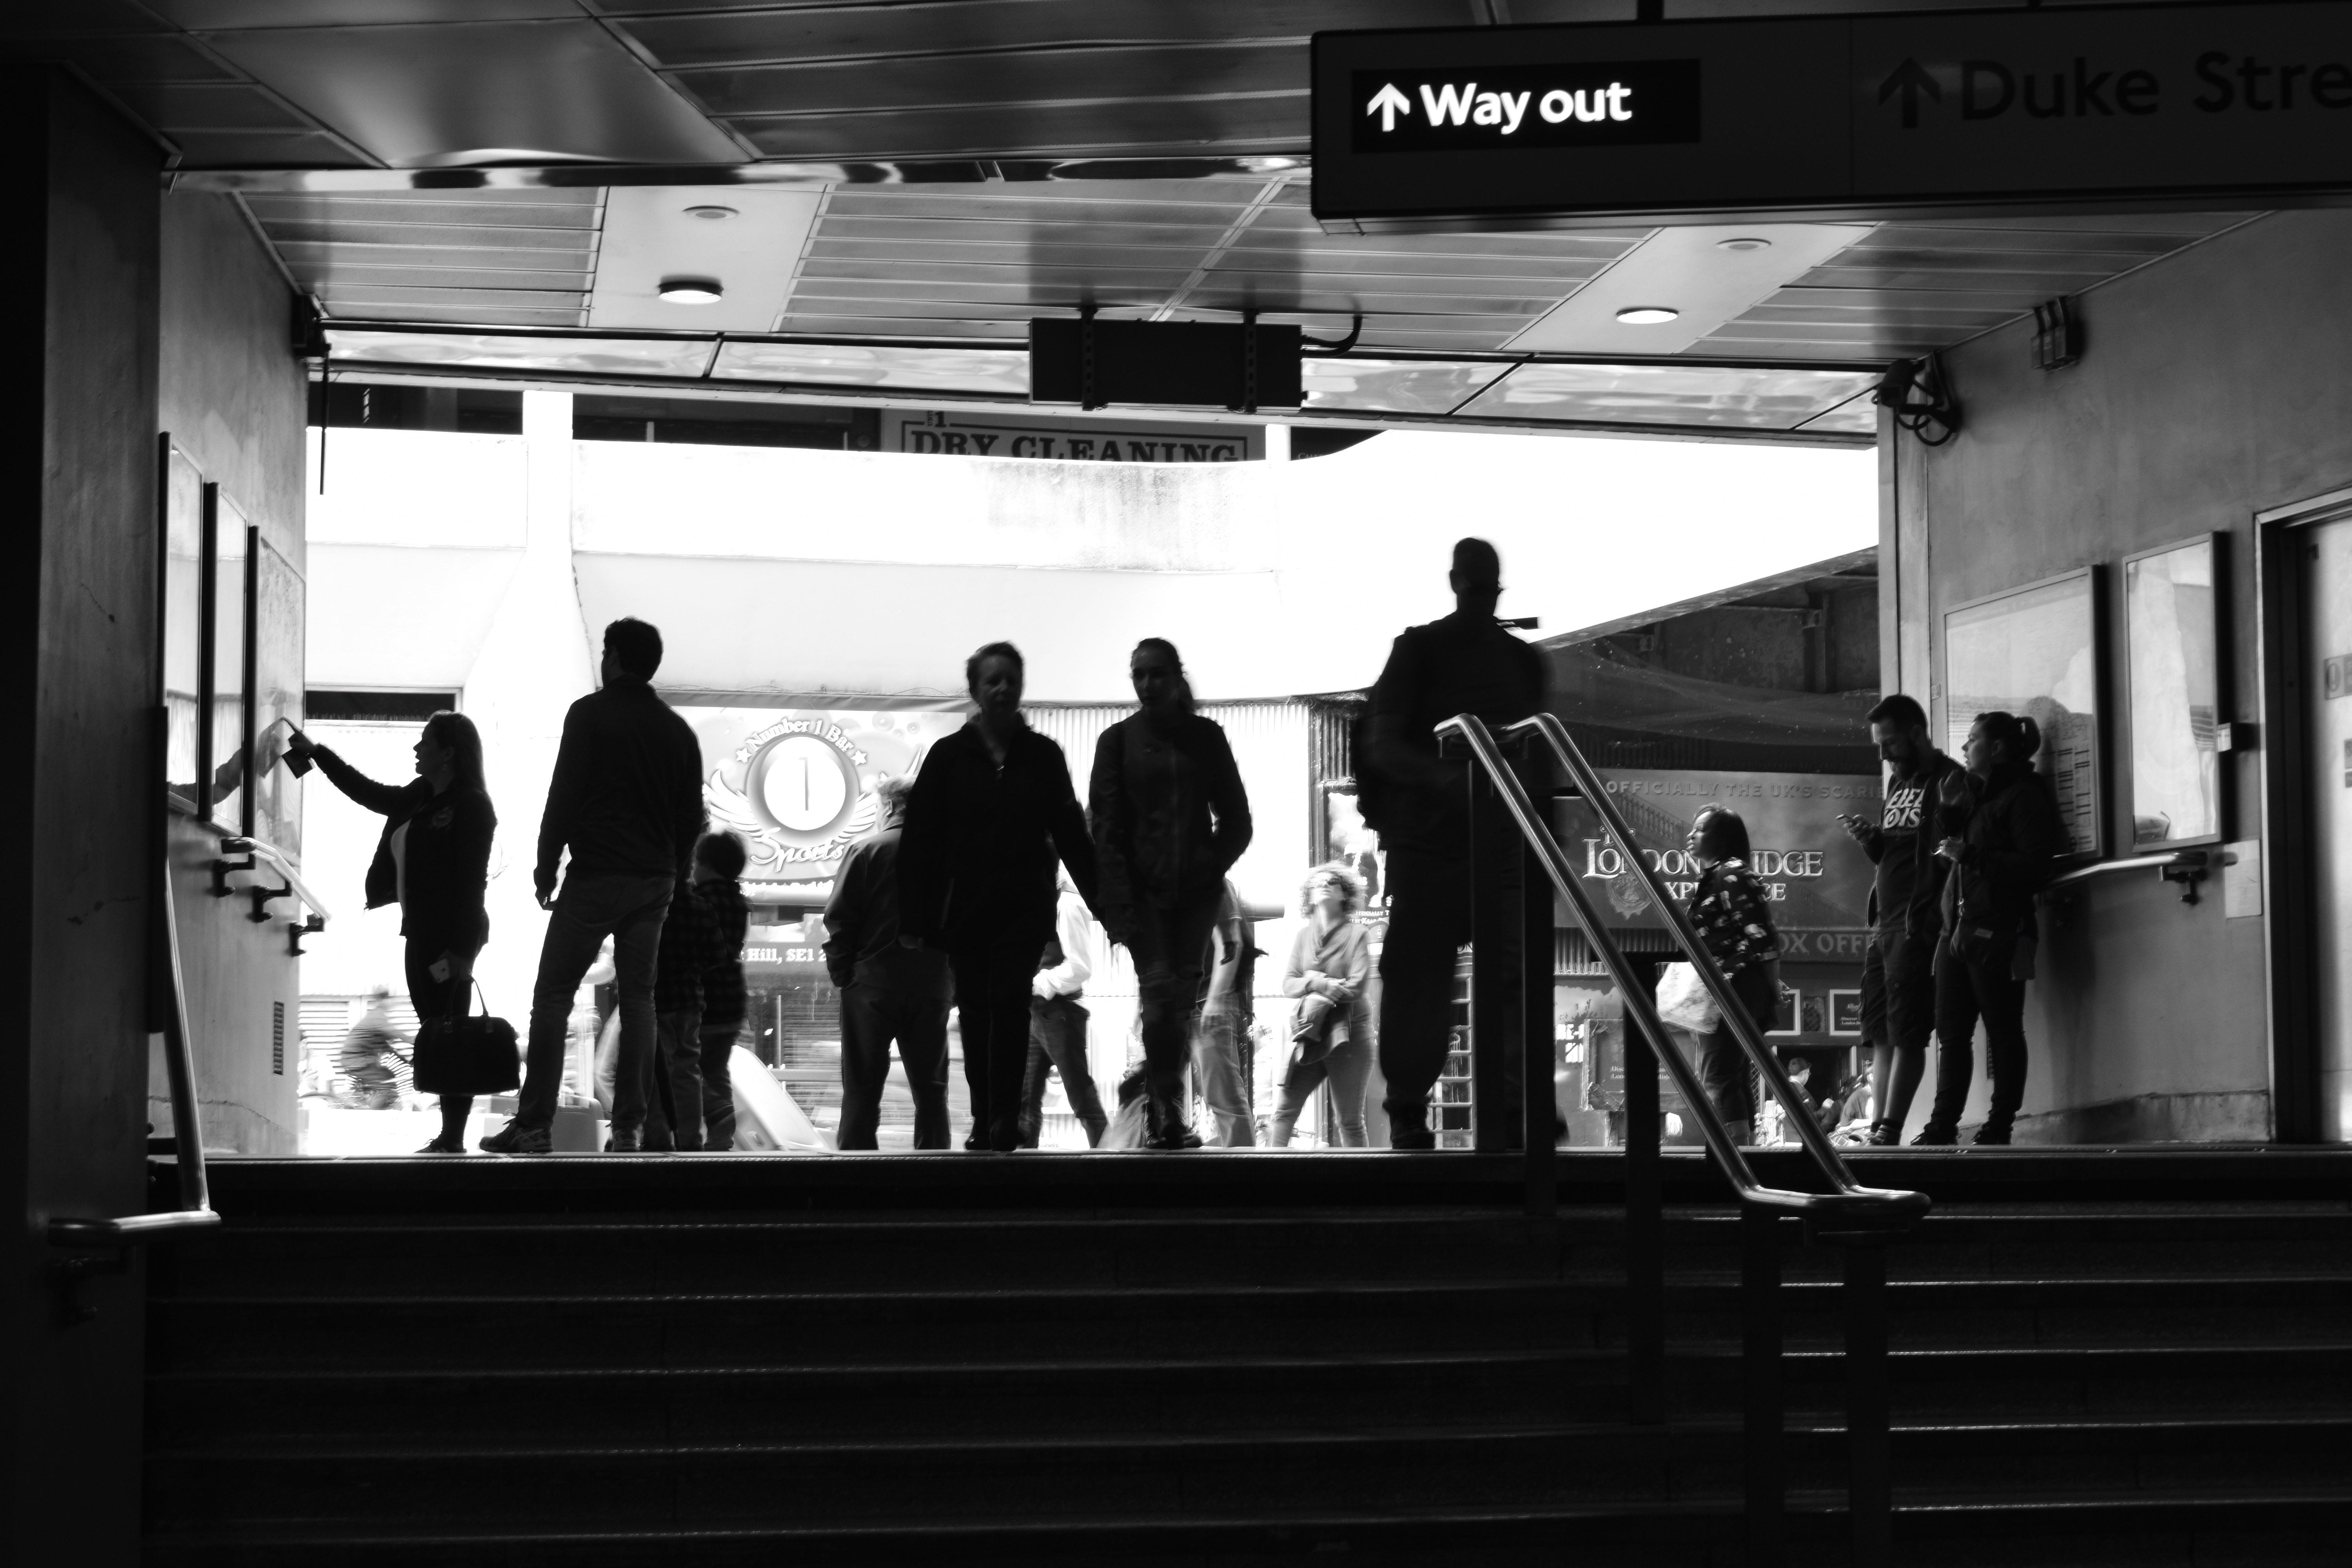
black and white, white, street, photography, black, monochrome, photograph, image, shape, monochrome photography, film noir